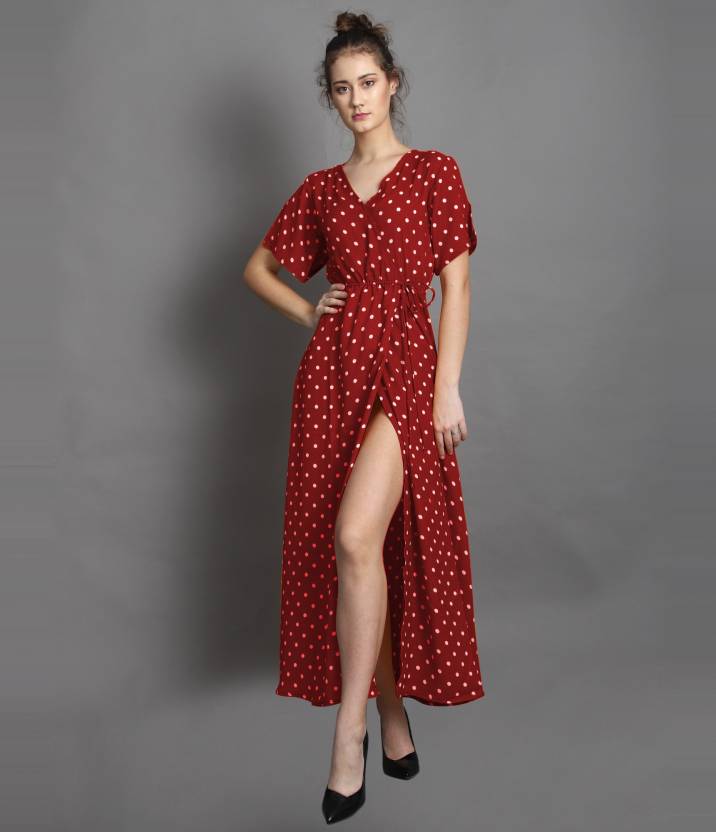
Product: Women Maxi Multicolor Dress
Price: ₹359
Colors: Multicolor
Pattern: Polka Print